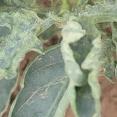
Crop: Tomato
Condition: virosis-d